Milk kinship

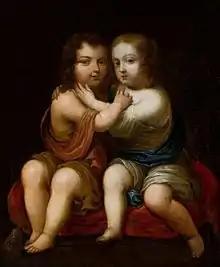
Portrait of Louis XIV of France as a child with his milk-sister Henrietta of England by circle of Pierre Mignard, , National Museum in Warsaw

Noble offspring were often sent to milk kin fosterers that would foster them to maturity so that the children would be raised by their successive status subordinates. The purpose of this was for political importance to build milk kin as bodyguards. This was a major practice in the Hindu Kush society.